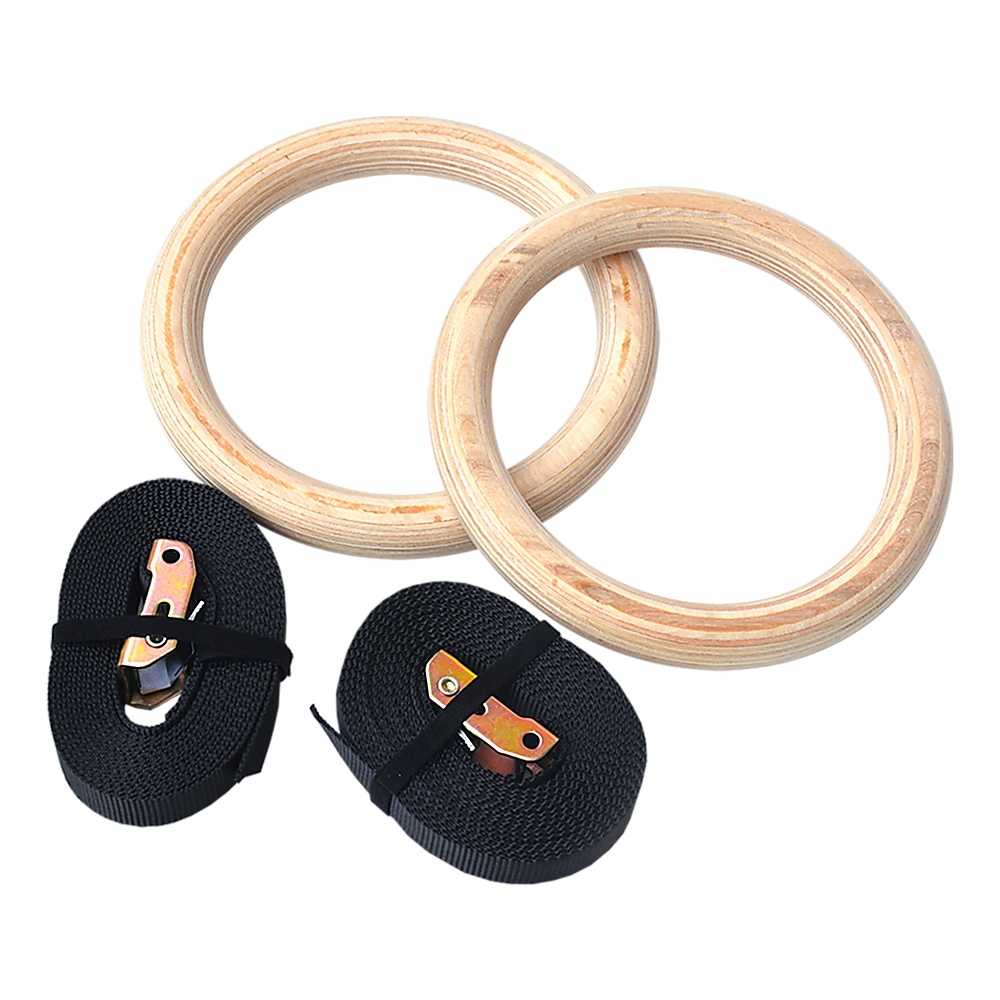
Wooden Gymnastic Rings Olympic Gym Strength Training
Brand: Fitness One
Train your strength, flexibility, and agility on these Olympic gymnastic rings. Whether you train for fitness or competition, these 28-millimetre wooden rings from Randy & Travis Machinery will ready you to surpass your goals. Easy for beginners to start on, these rings will give you a better grip than cheap plastic alternatives. They're lightweight, easy to adjust, and stable. Progress gradually as your skills improve. Other athletes may want to cross-train on these rings for pull-ups, general fitness, or toning for bodybuilding competitions. Physical therapists may also use rings, since they activate several muscles to do even the easiest exercises. Specifications: Ring diameter (pipe): 28 mm Webbing strap: 2.5 cm x 450 cm Material: High-quality wood (rings) and high-strength nylon (strap) Maximum load: 400 kg External ring diameter: 235 mm Included items: 2 wooden gymnastic rings, 2 high-strength webbing straps with quick-locking buckles. Note: COM (change of mind) Return Policy: The product must be unopened and in brand new condition, with the return to be organised by the customer. Once received and verified to be in the condition specified, refund is only of the item value minus 15% restocking fee (not including initial shipping). An additional return charge, which is same cost as that of initial shipping, will be deducted from the refund on returns due to delivery failure caused by customer error. For the health and safety of our staff and other customers, we are unable to accept returns of personal use items.
Category: Sporting Goods > Athletics > Gymnastics > Gymnastics Rings